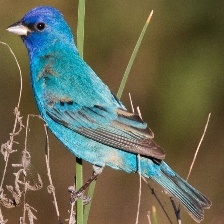
Species: BLUE GROSBEAK
Scientific name: PASSERINA CAERULEA